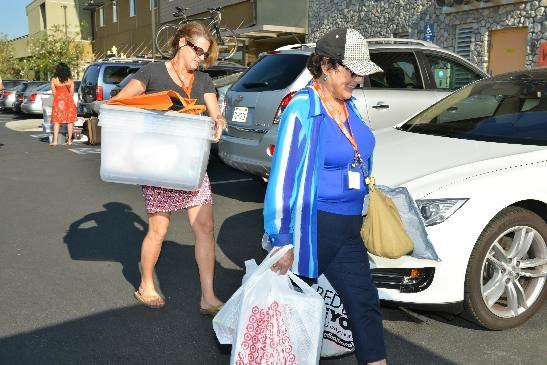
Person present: Yes